George Fabyan

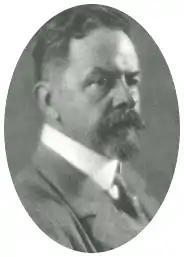

"Colonel" George Fabyan (March 15, 1867 – May 17, 1936) was an American businessman who founded a private research laboratory. Fabyan's laboratory pioneered modern cryptography and was the forerunner of the NSA. The National Security Agency has recognized Riverbank Laboratories as the birthplace of U.S. cryptology.